Zephyranthes minuta

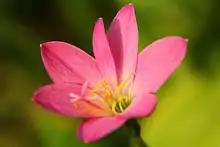
Flower of Zephyranthes minuta

"Zephyranthes minuta" is a bulb-forming perennial with shiny green leaves up to 7 mm wide. Flowers in wild specimens are usually pink, funnel-shaped, up to 9 cm long. Cultivated specimens are frequently larger, often with extra tepals.